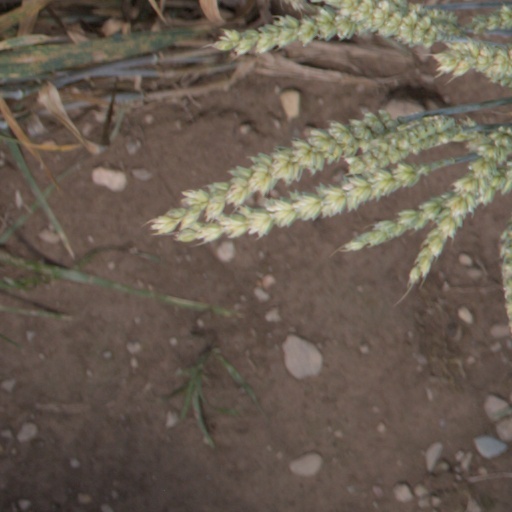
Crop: wheat